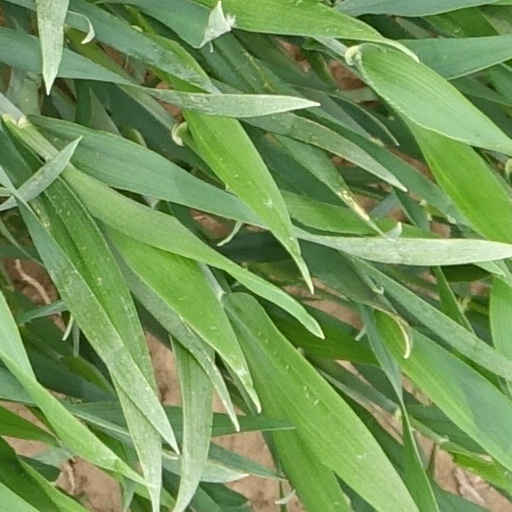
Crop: wheat